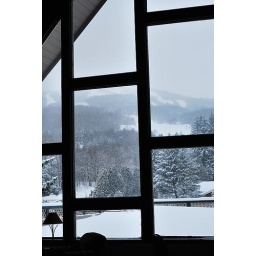
Lovely tall wall of windows in Snow Lake Lodge